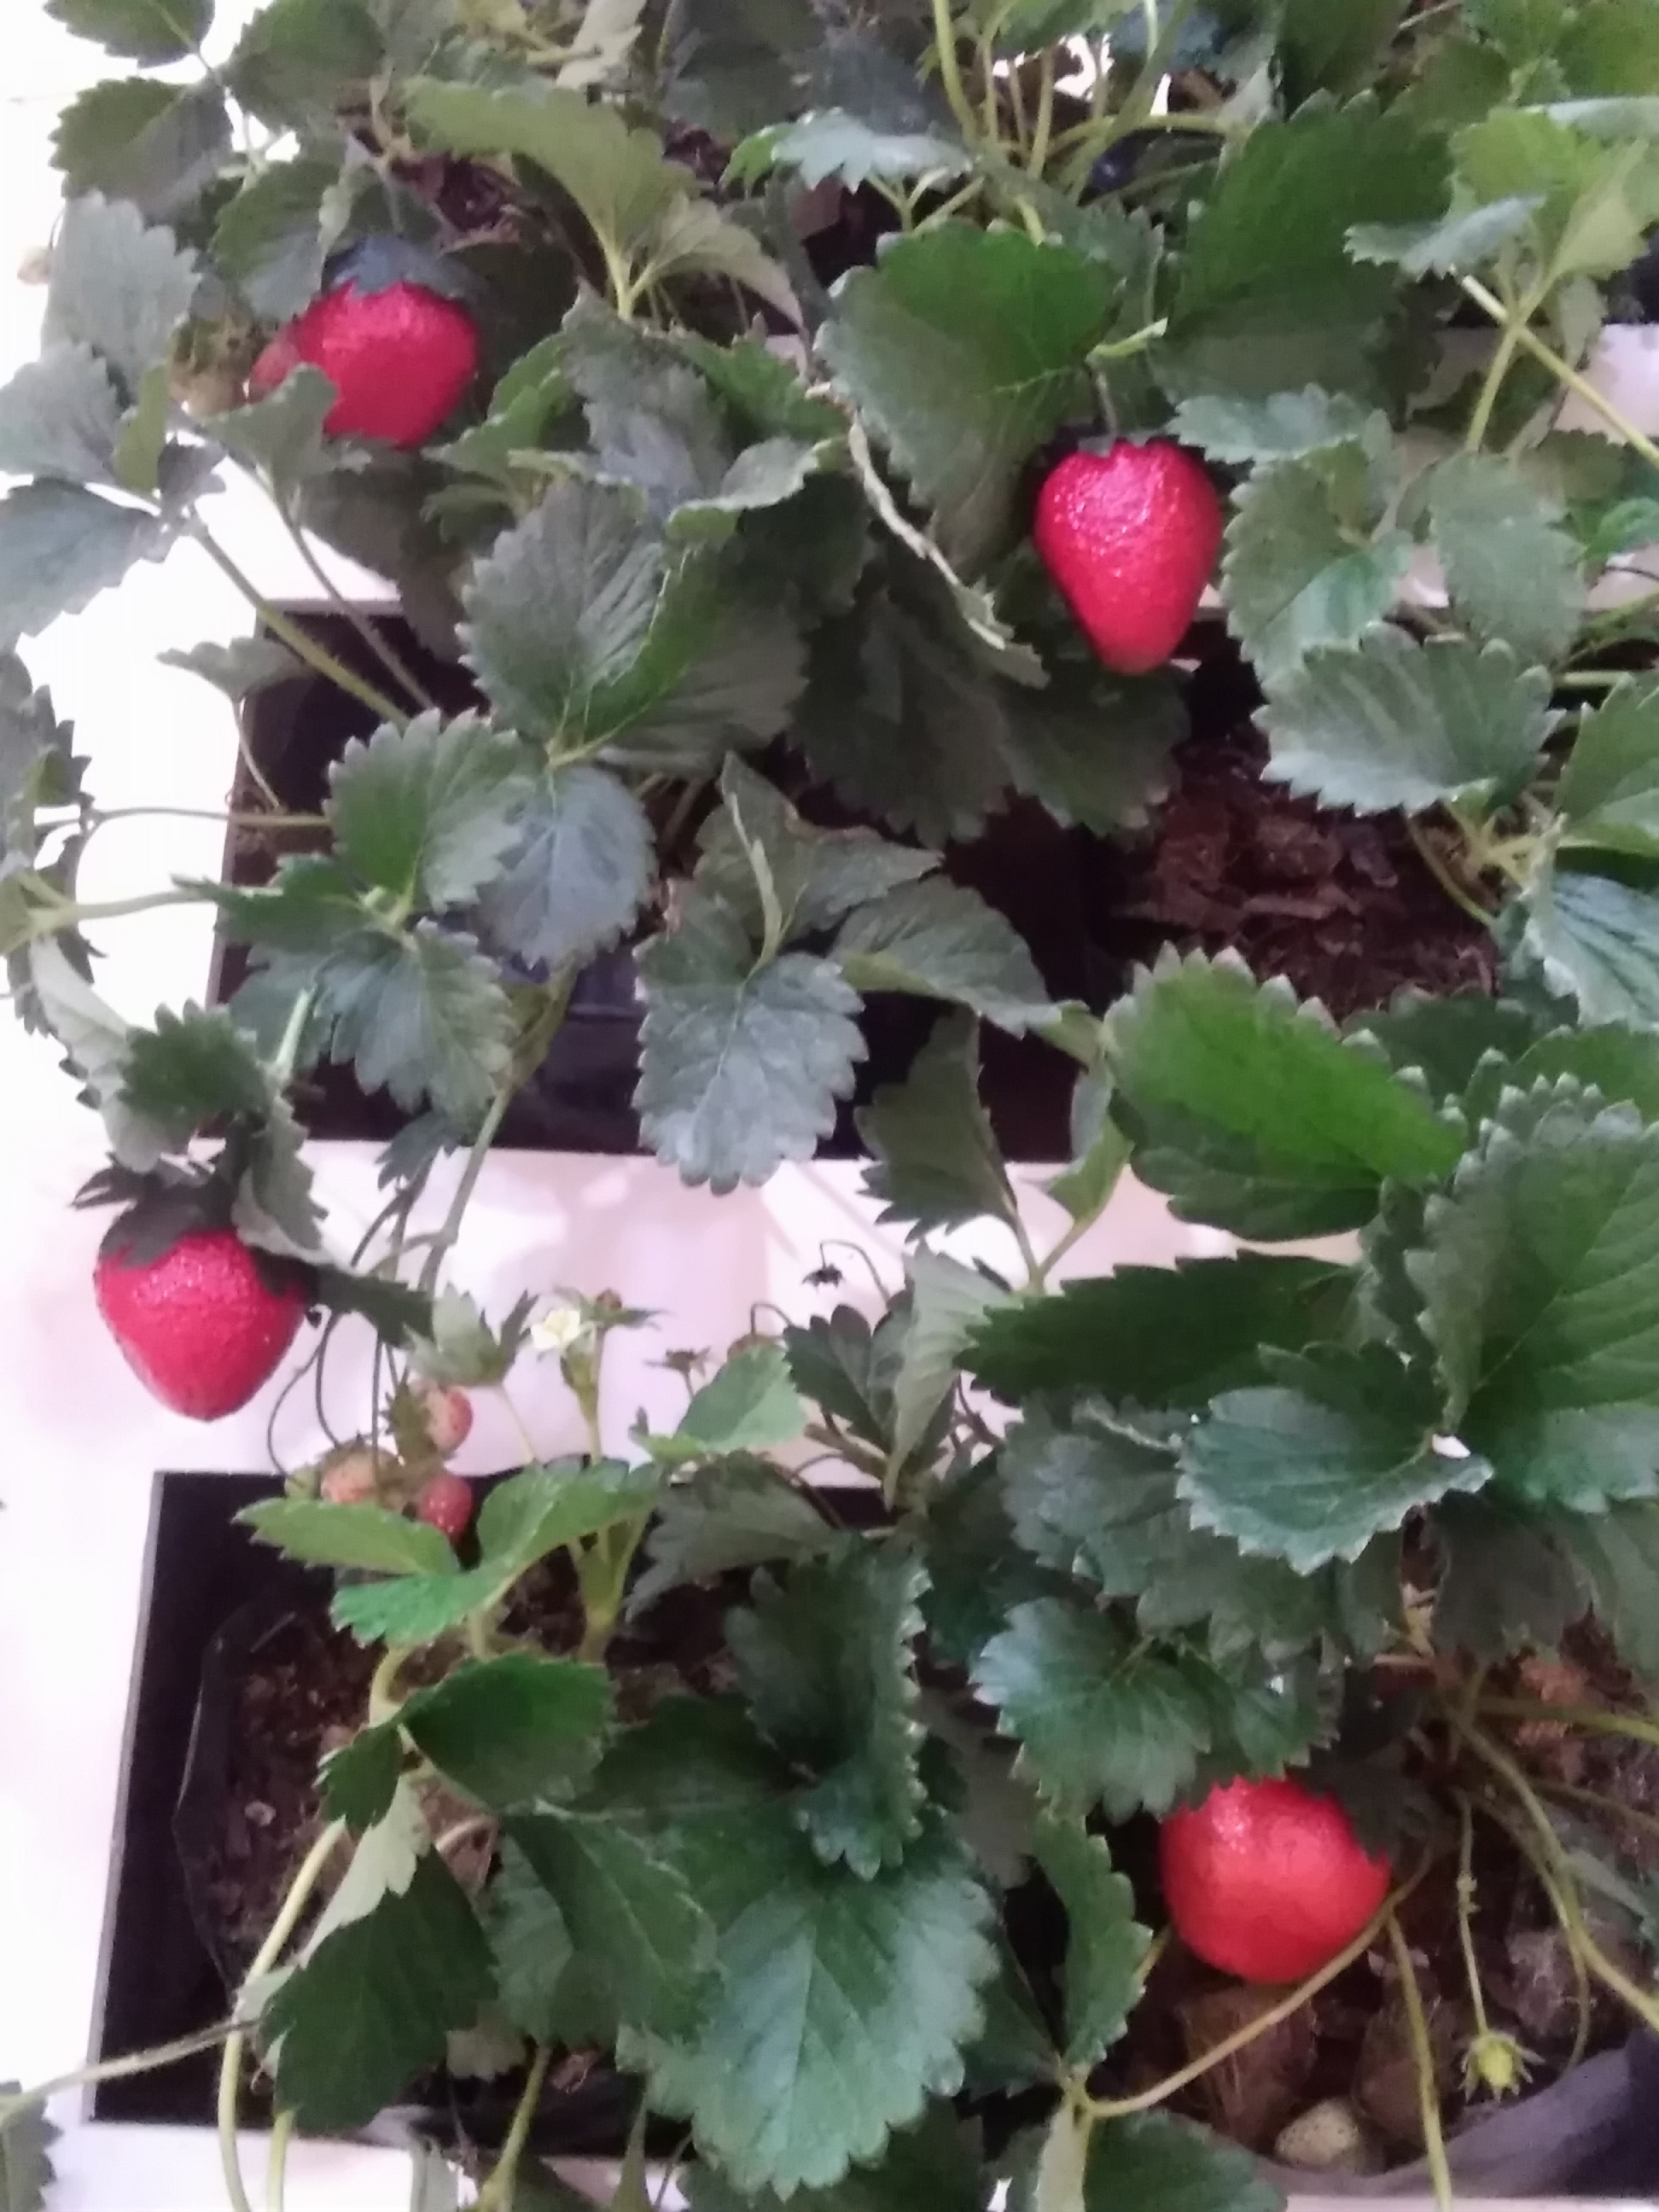
strawberry, plant, fruit, red, green, flower, strawberries, berry, flowering plant, food, alpine strawberry, produce, raspberry